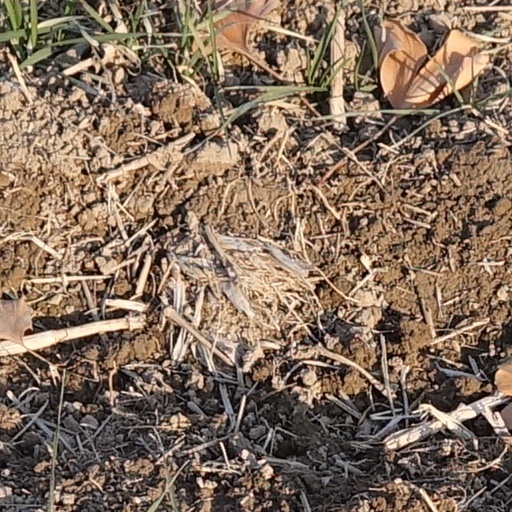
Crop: wheat